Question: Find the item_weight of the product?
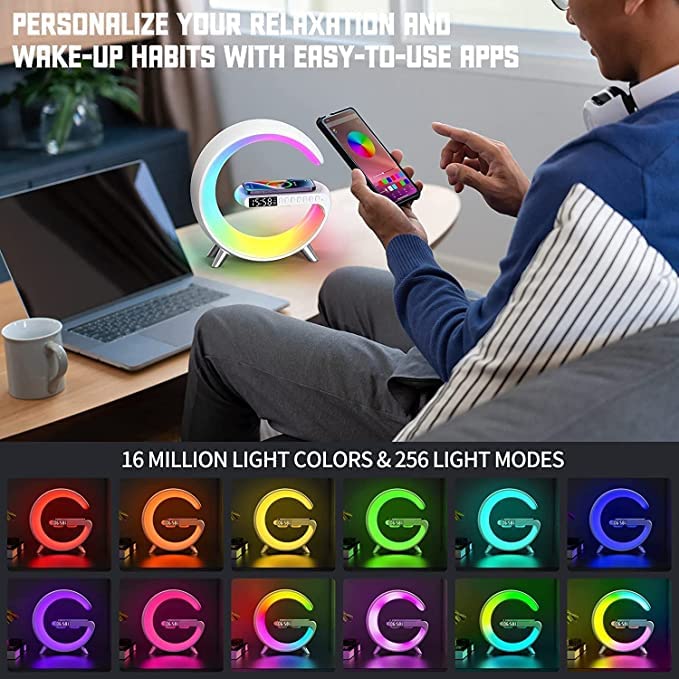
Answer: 256.0 gram